Jíbaro (Puerto Rico)

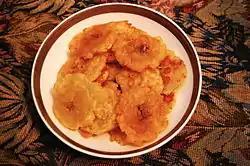
The traditional jibaro "tostones" on a contemporary ceramic dish

Jíbaro culture is also characterized by its own typical Puerto Rican folk music, commonly termed "jíbaro music". "Jíbaro music and dance was the principal musical expression of the humble and hardworking mountain people who worked the coffee plantations and inland farms of Puerto Rico." This genre of music goes by different names, e.g., typical music, mountain music, peasant music, Puerto Rican hillbilly music, or jibaro music. Ramito is said to be the greatest proponent and interpreter of the jíbaro music. Odilio González, a singer of jíbaro music and originally from the mountain town of Lares, adopted the stage name of "El Jíbarito de Lares" (the Jíbarito from Lares), and recorded many LPs with his stage name proudly plastered prominently on their covers.